Billboard China Top 100

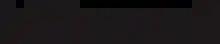
The "Billboard" China logo

The "Billboard China" Top 100 was the music industry standard record chart in China for local songs, compiled by Nielsen-CCData and published weekly by "Billboard China". Chart rankings are based on digital sales, radio play, and online streaming in China.